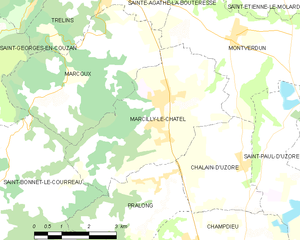
Marcilly-le-Châtel est une commune française située dans le département de la Loire en région Auvergne-Rhône-Alpes, et faisant partie de Loire Forez Agglomération.